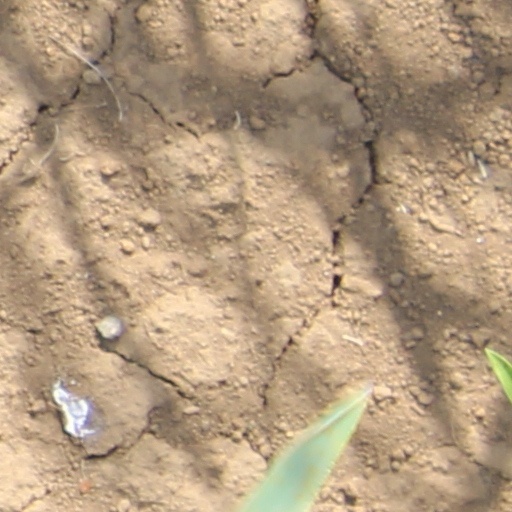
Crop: wheat